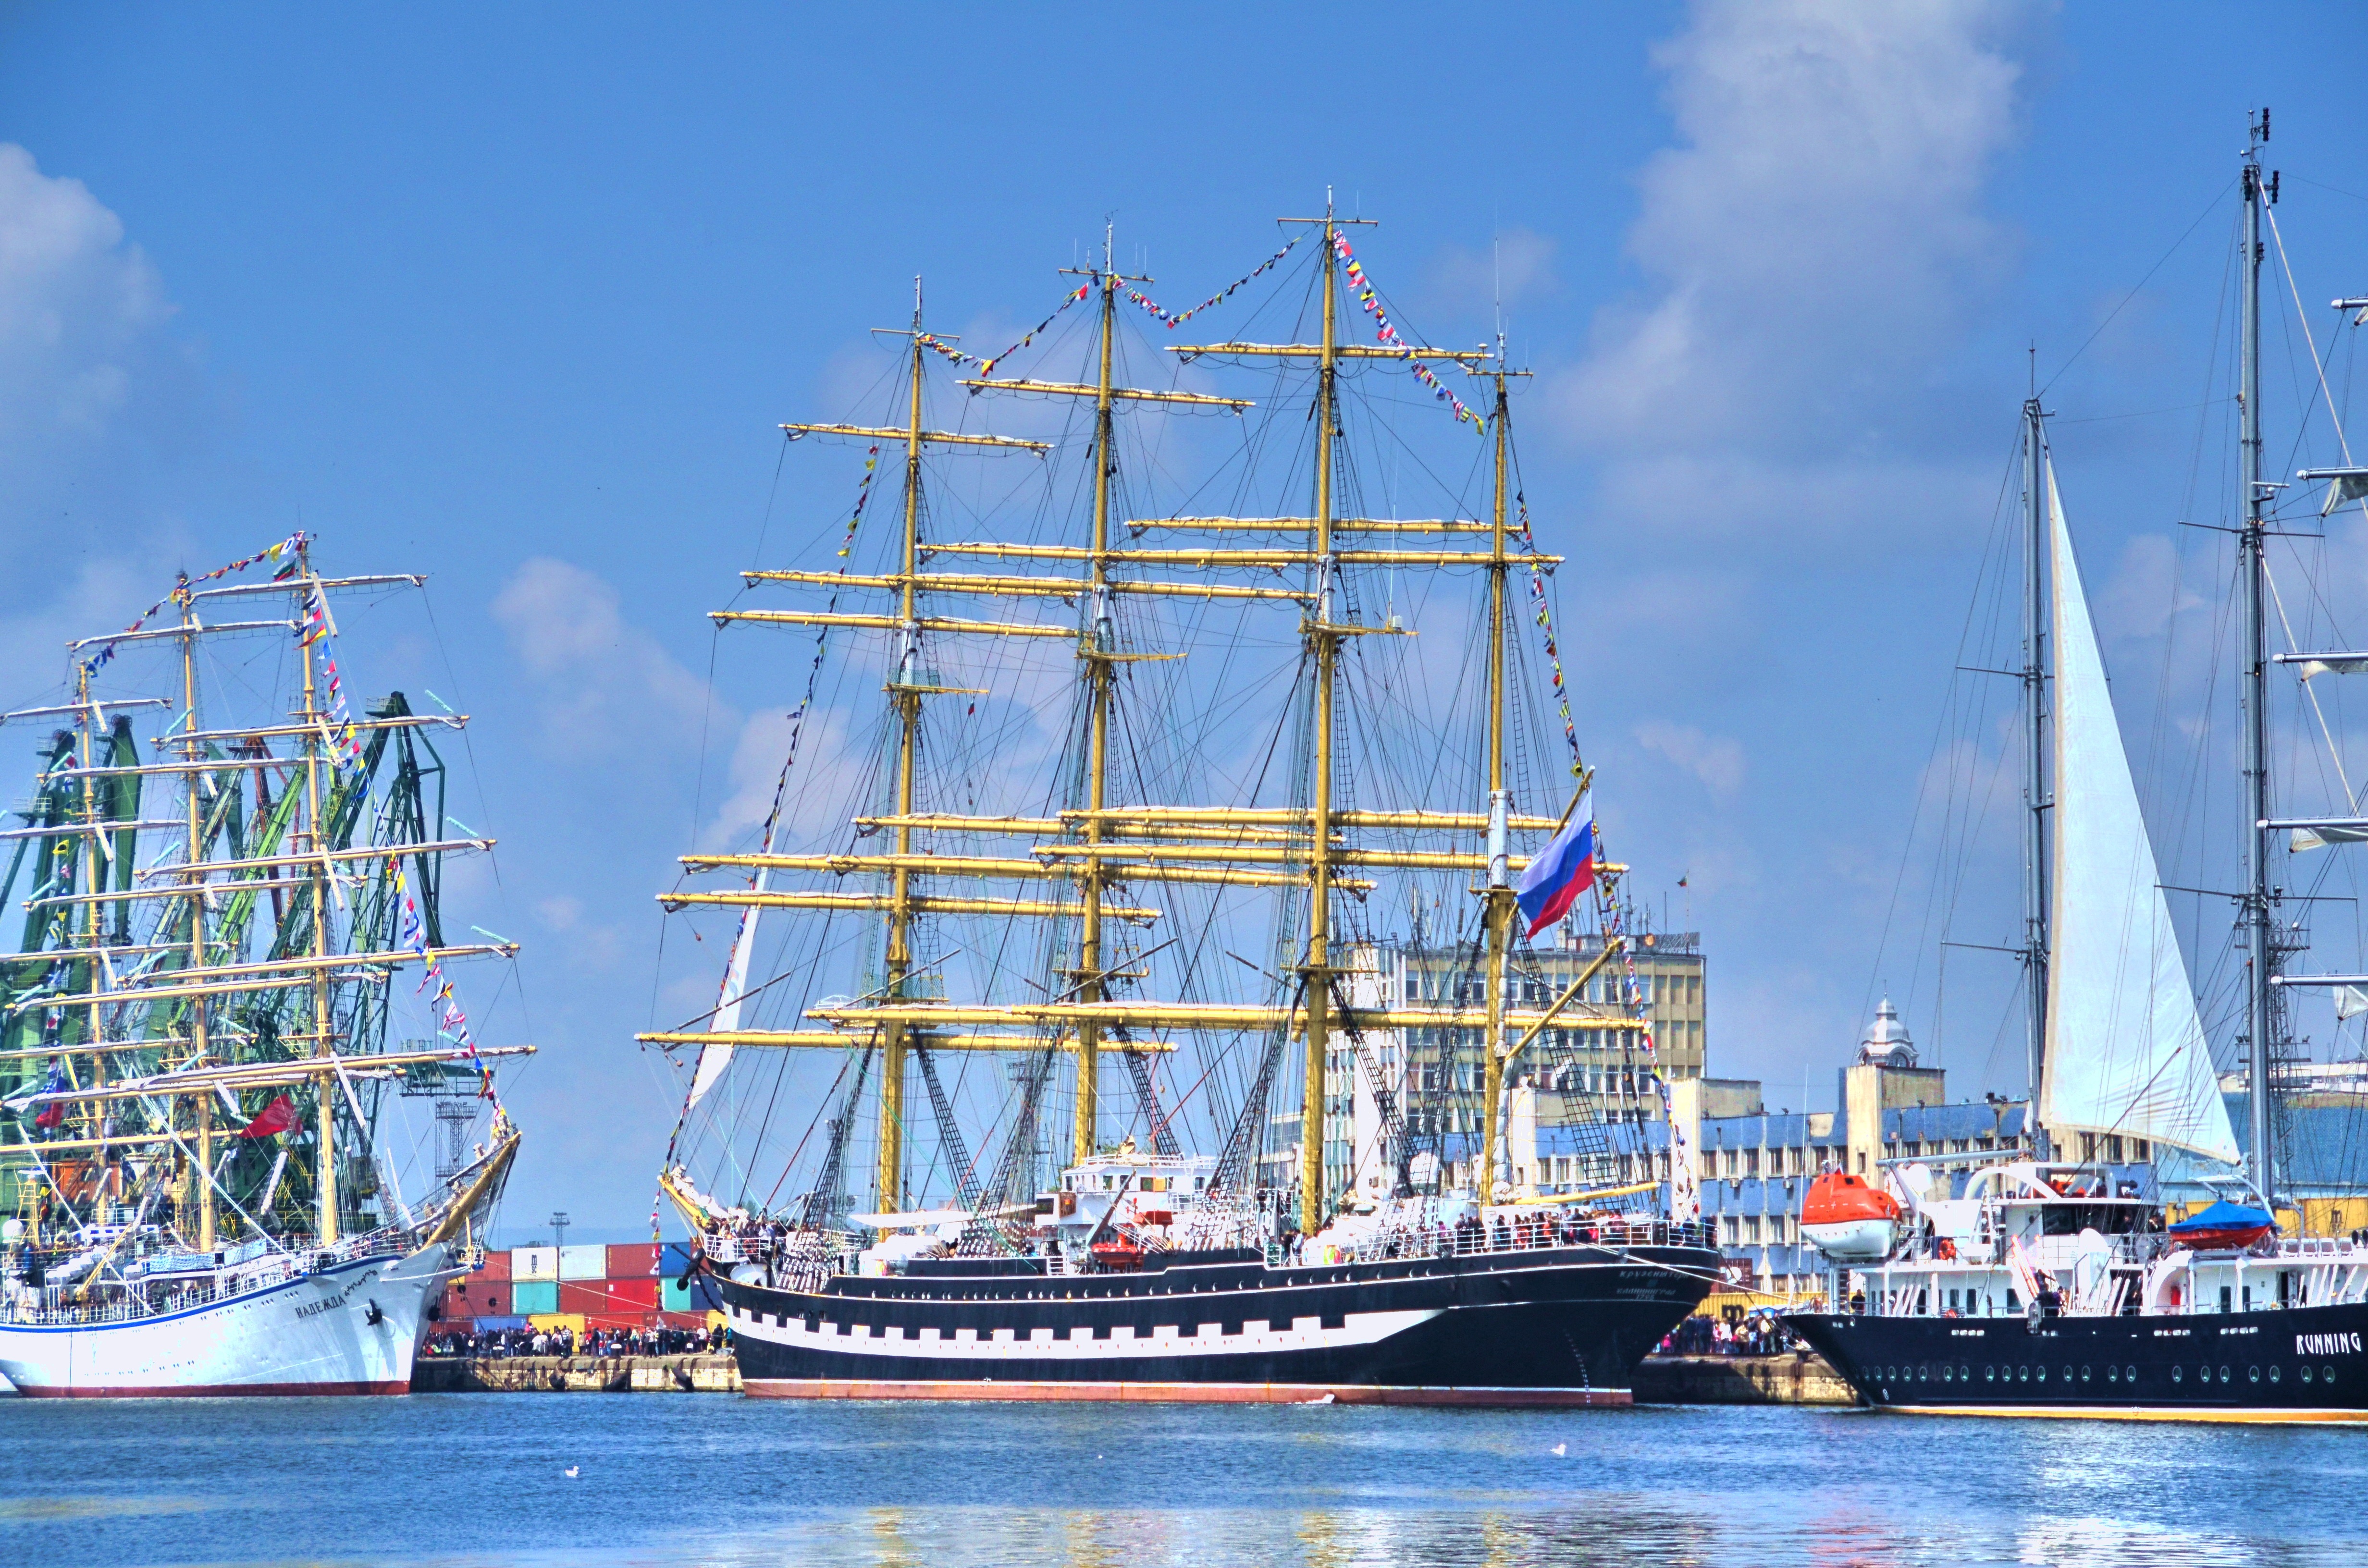
sea, boat, ship, vehicle, mast, harbor, sailboat, sail, watercraft, windjammer, regatta, brig, sailing ship, black sea, training ship, tall ship, galleon, brigantine